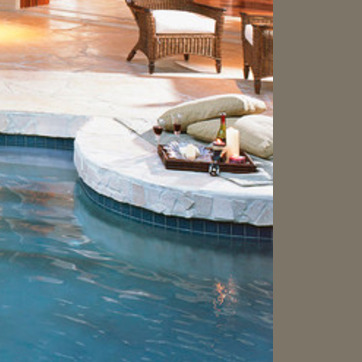
Material: stone